Fort Dobbs

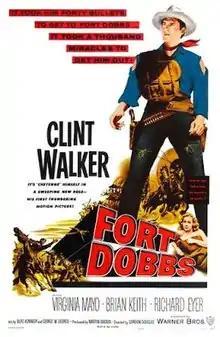
Theatrical release poster

Fort Dobbs is a 1958 American Western film, the first of three directed by Gordon Douglas to star Clint Walker. The other two were: "Yellowstone Kelly" in 1959 and "Gold of the Seven Saints" in 1961.